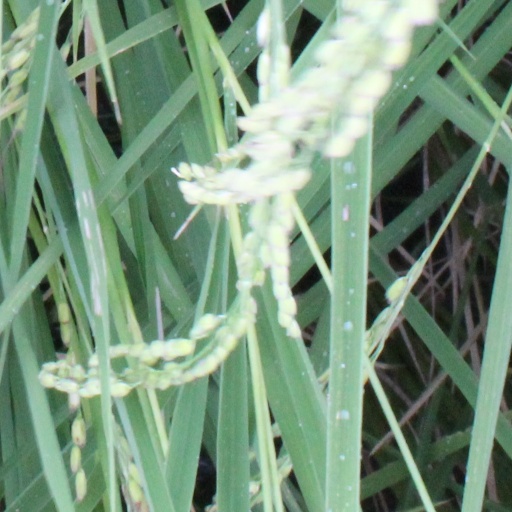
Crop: rice